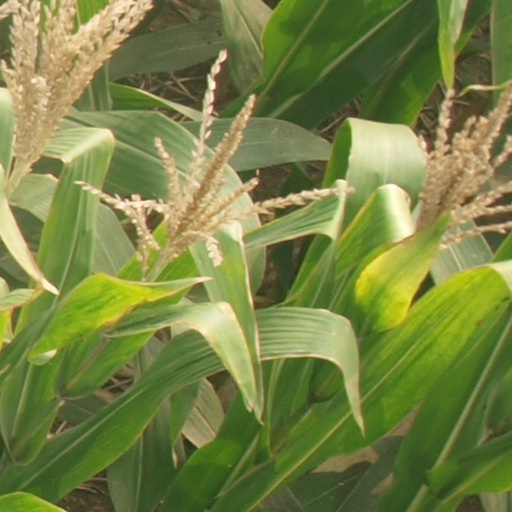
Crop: maize; corn